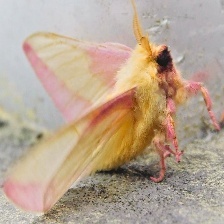
Species: ROSY MAPLE MOTH